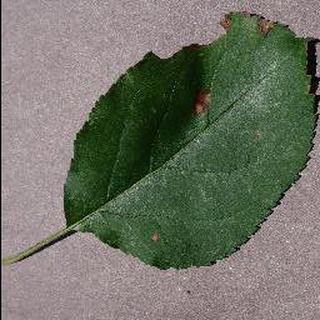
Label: apple_black_rot